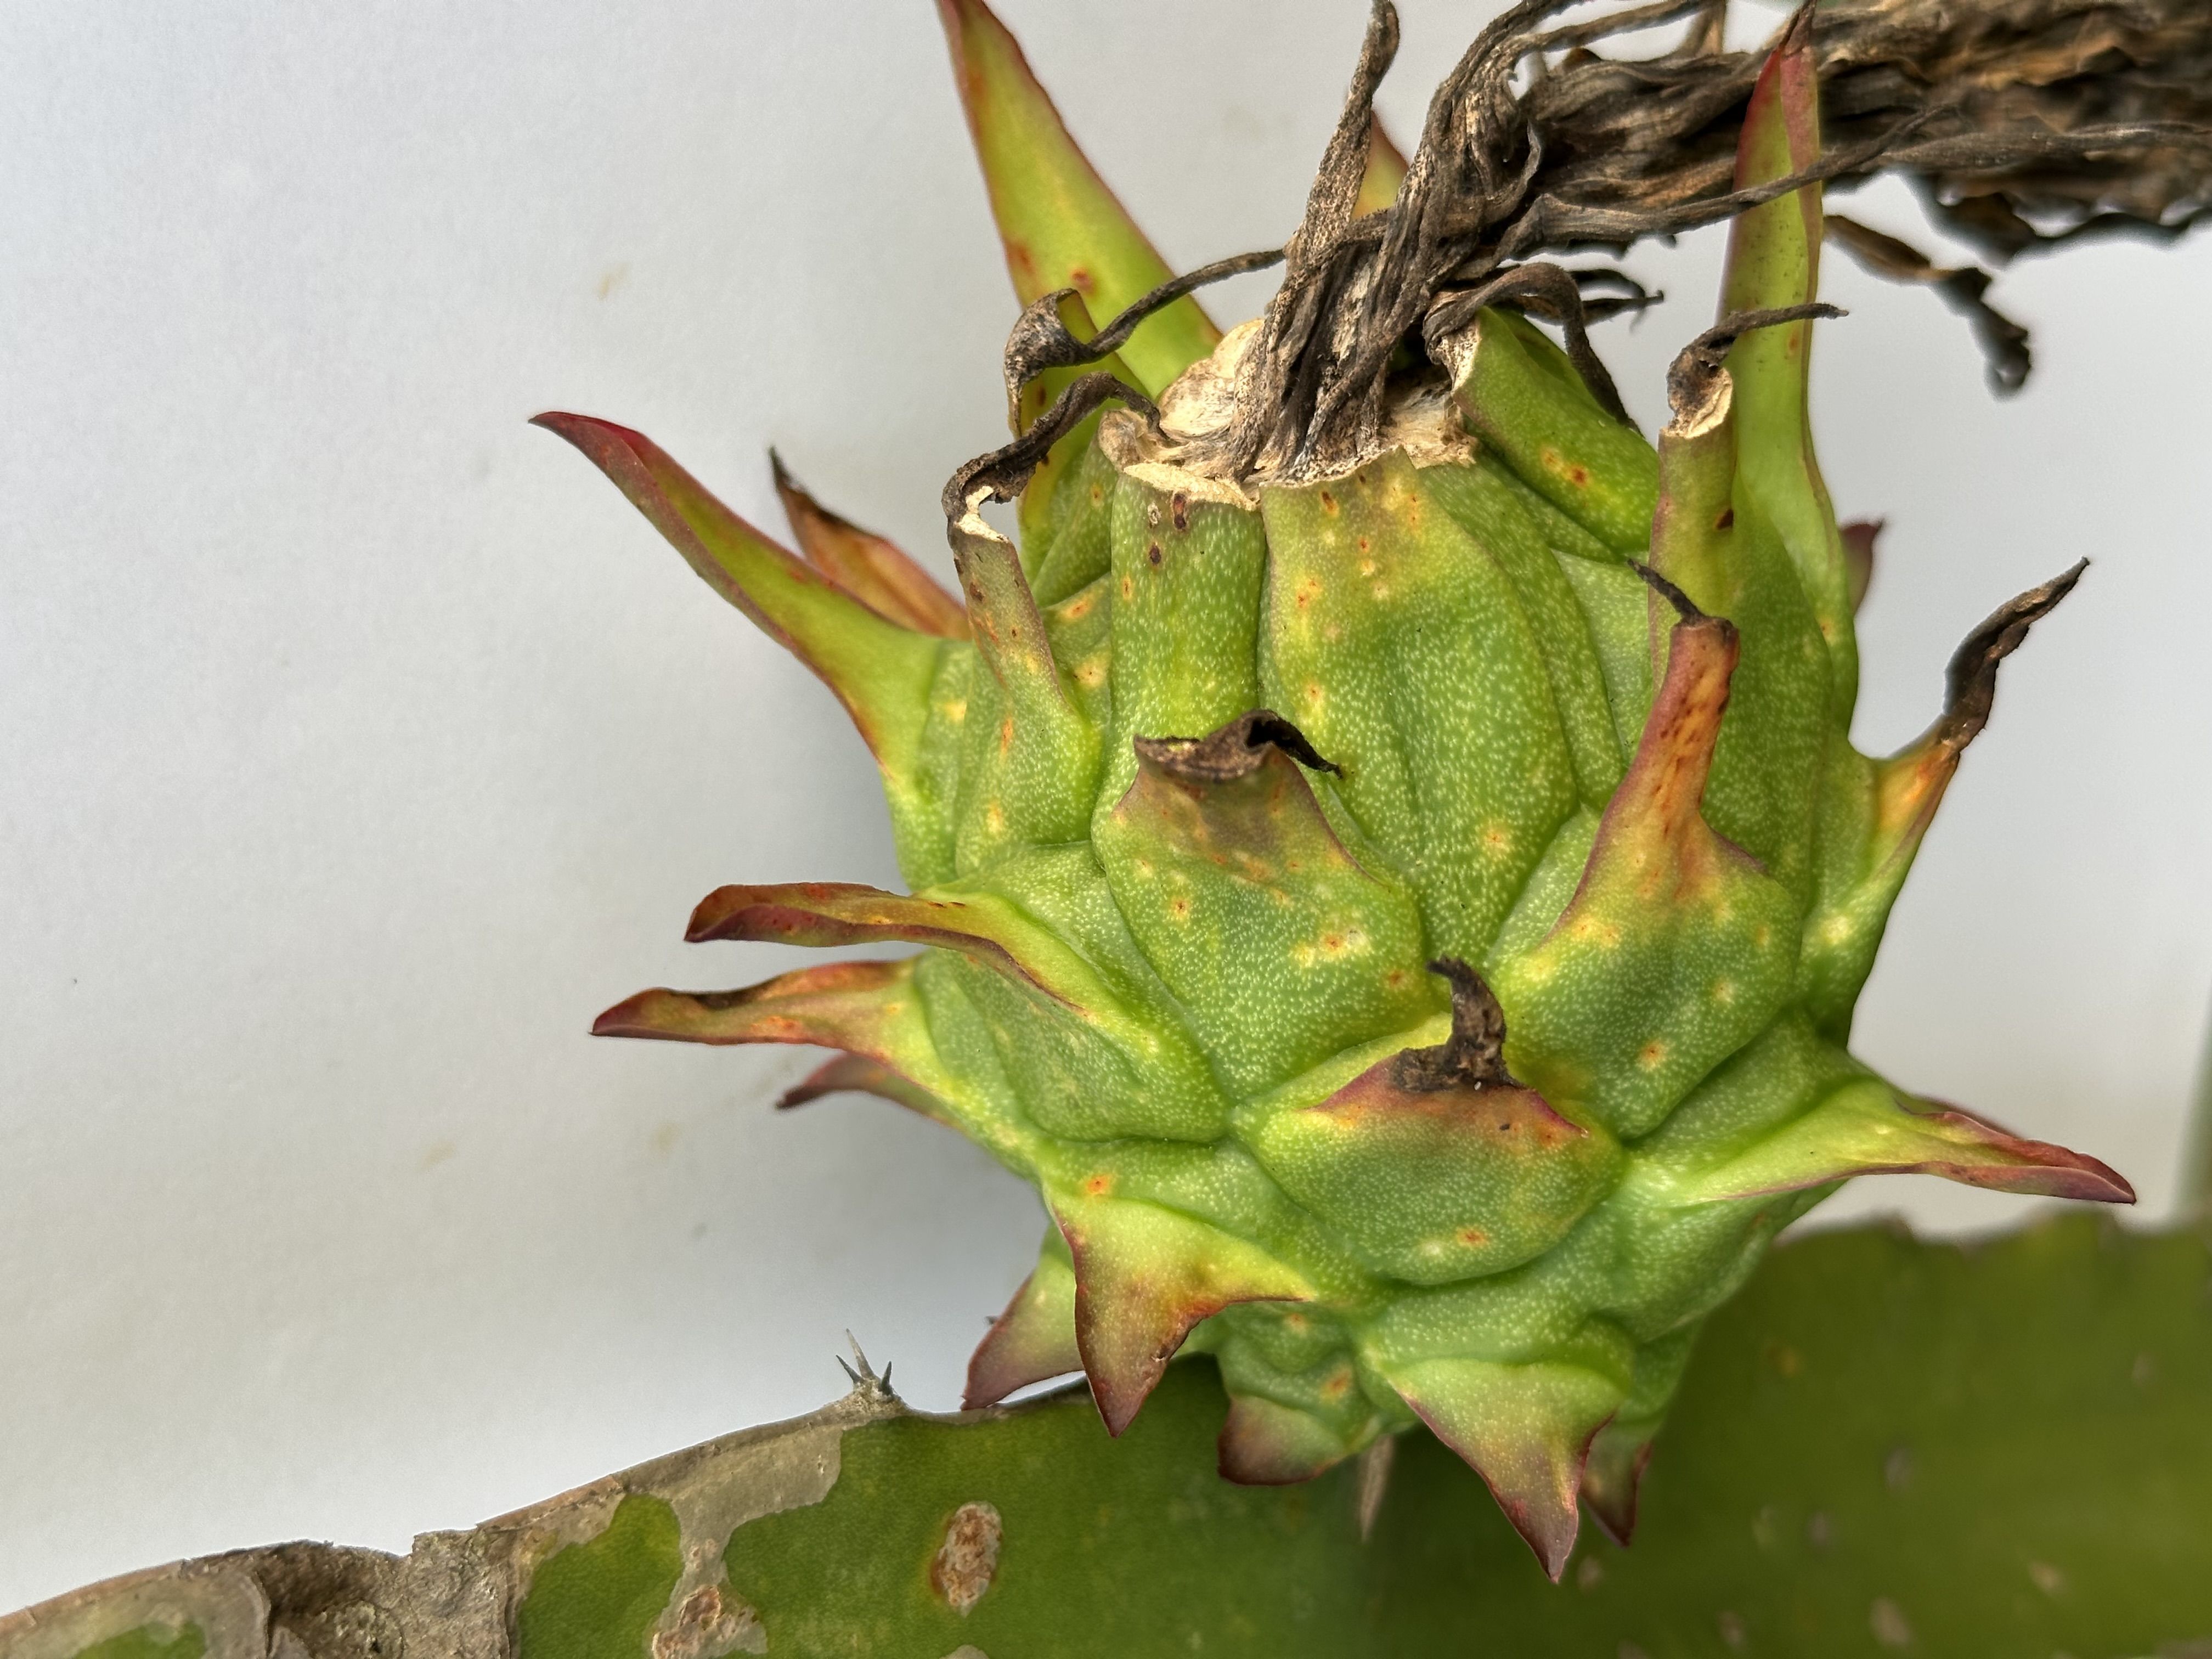
Label: Good fruit